Kiamika Reservoir

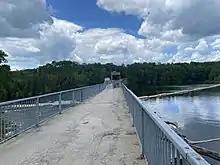
Kiamika dam

On December 3, 2023, residents of about 1,000 properties in the municipalities of Chute-Saint-Philippe and Lac-des-Écorces were ordered to evacuate over fears that the Morier dike might burst.